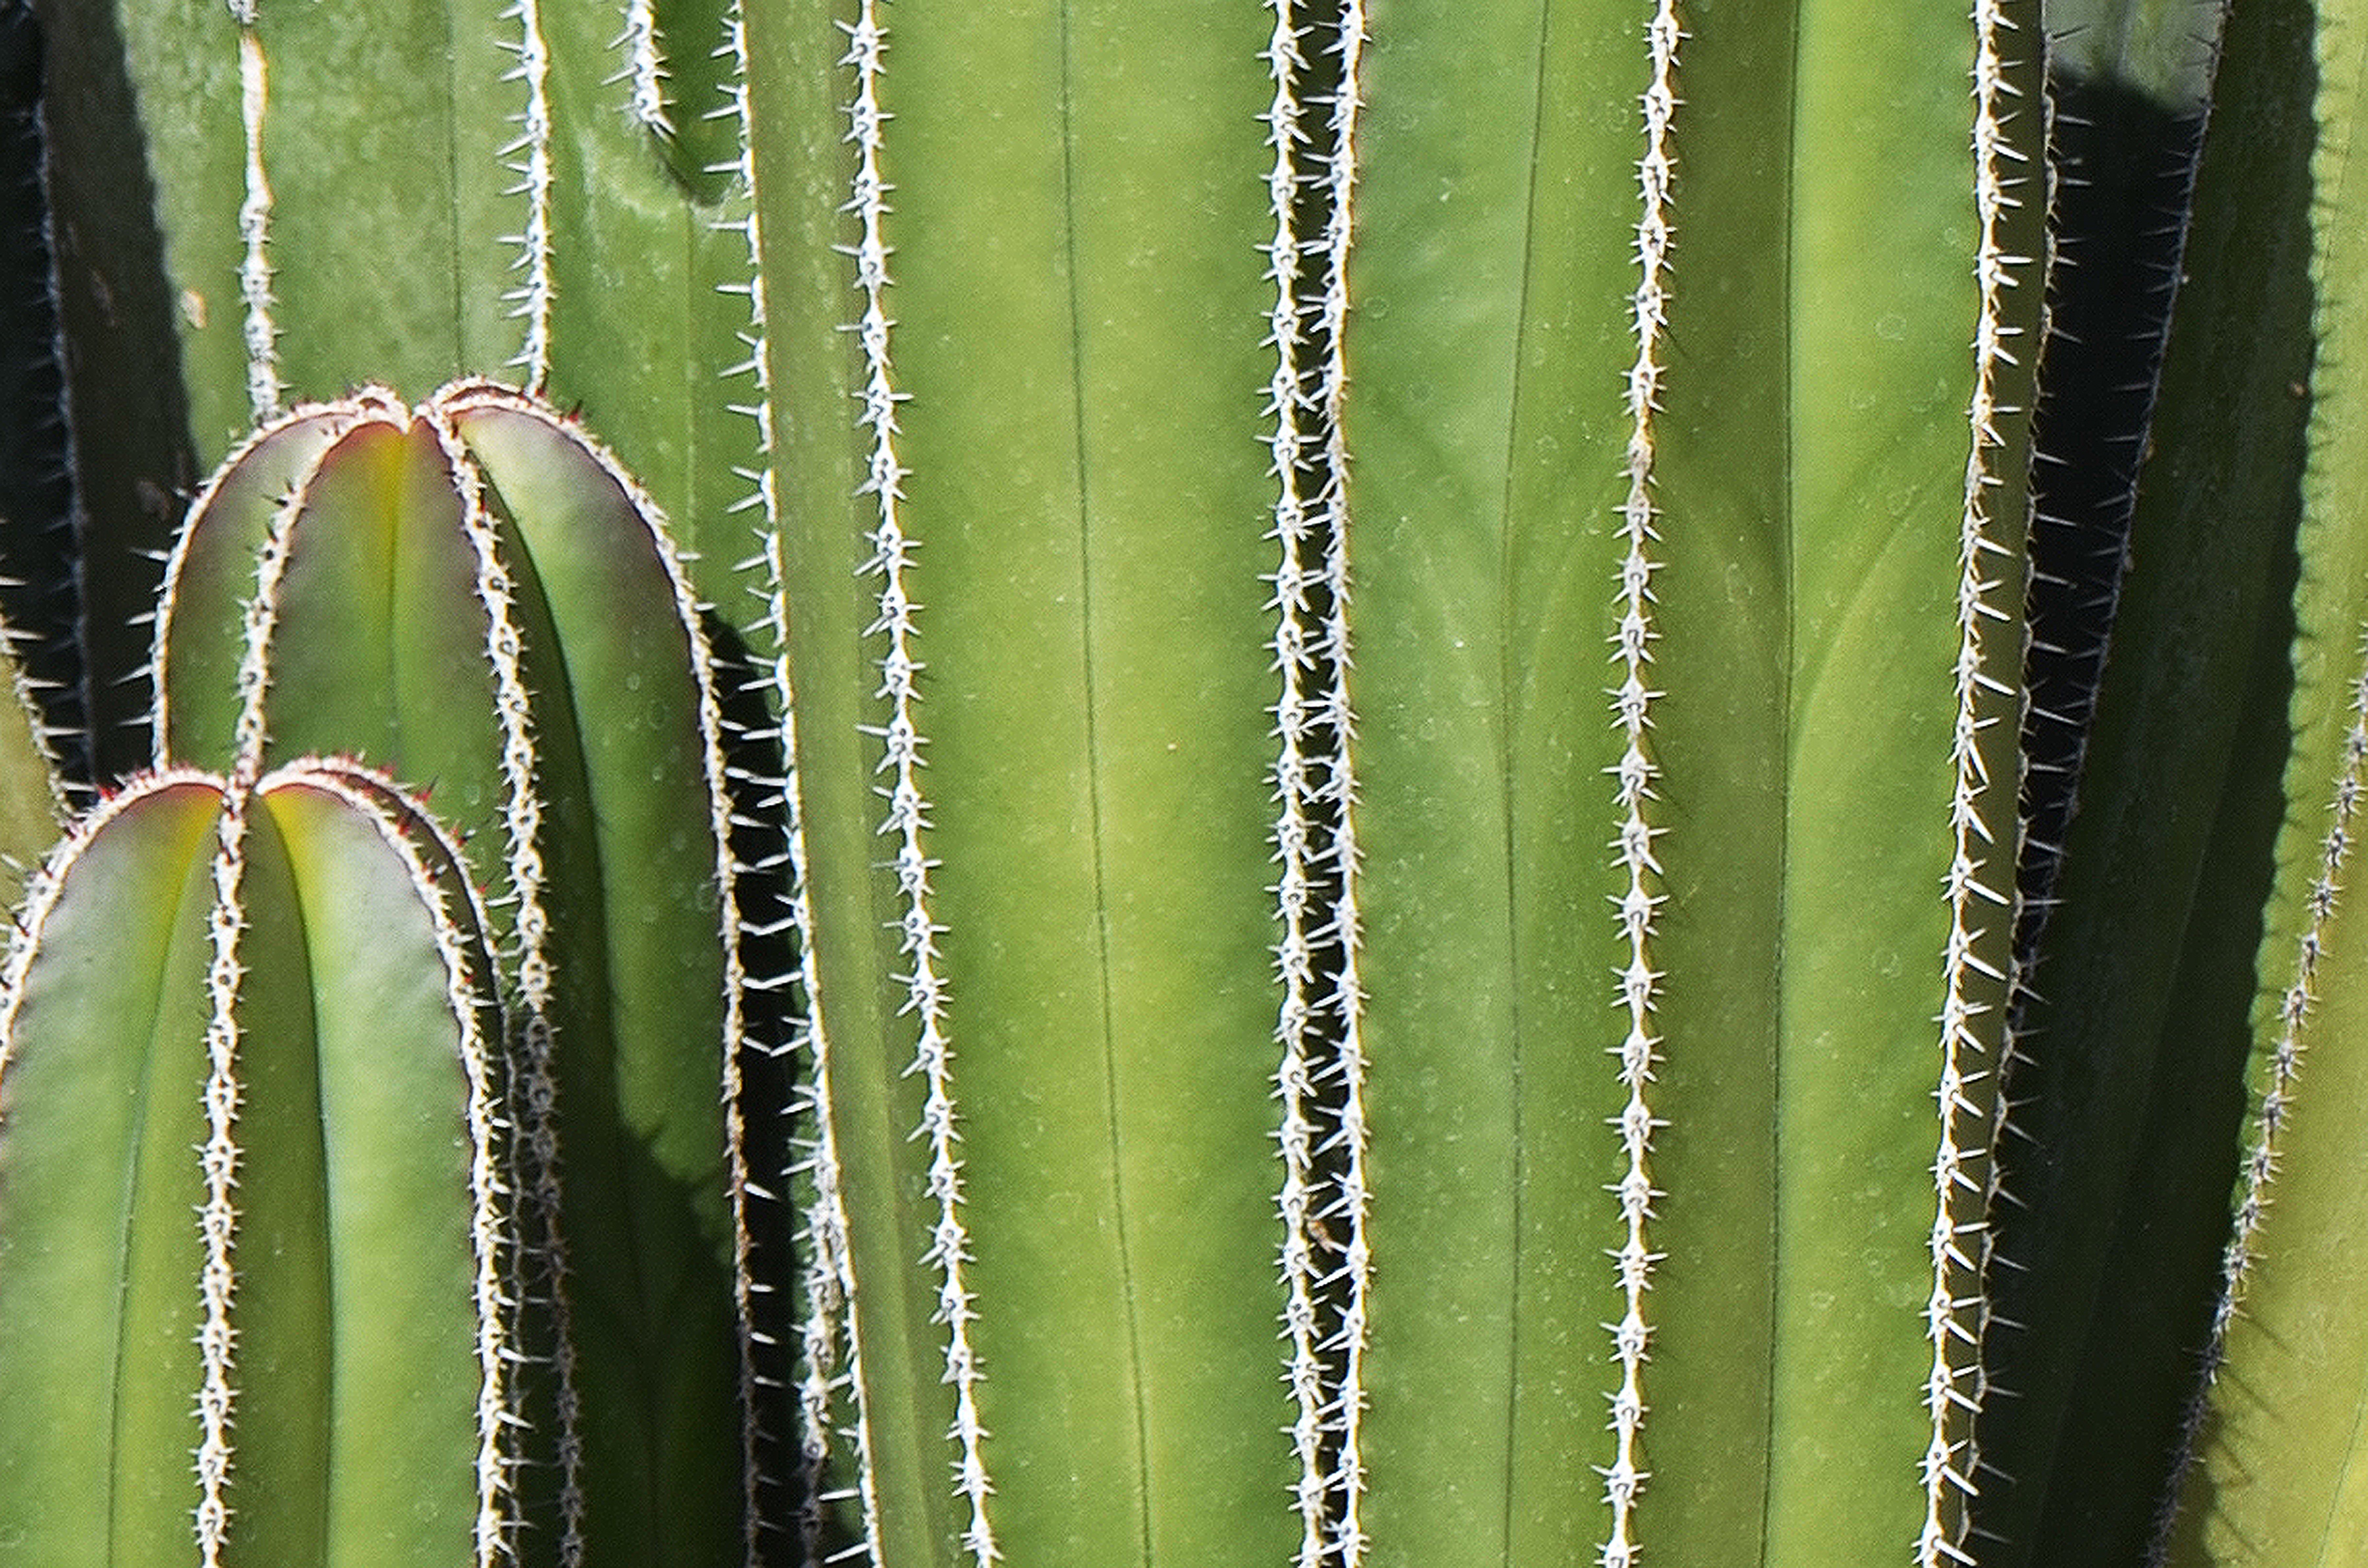
grass, cactus, plant, leaf, flower, green, botany, cacti, flora, background, thorns, mexican, flowering plant, plant stem, land plant, hedgehog cactus, san pedro cactus